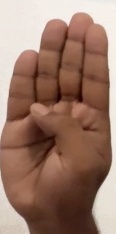
ASL sign: B